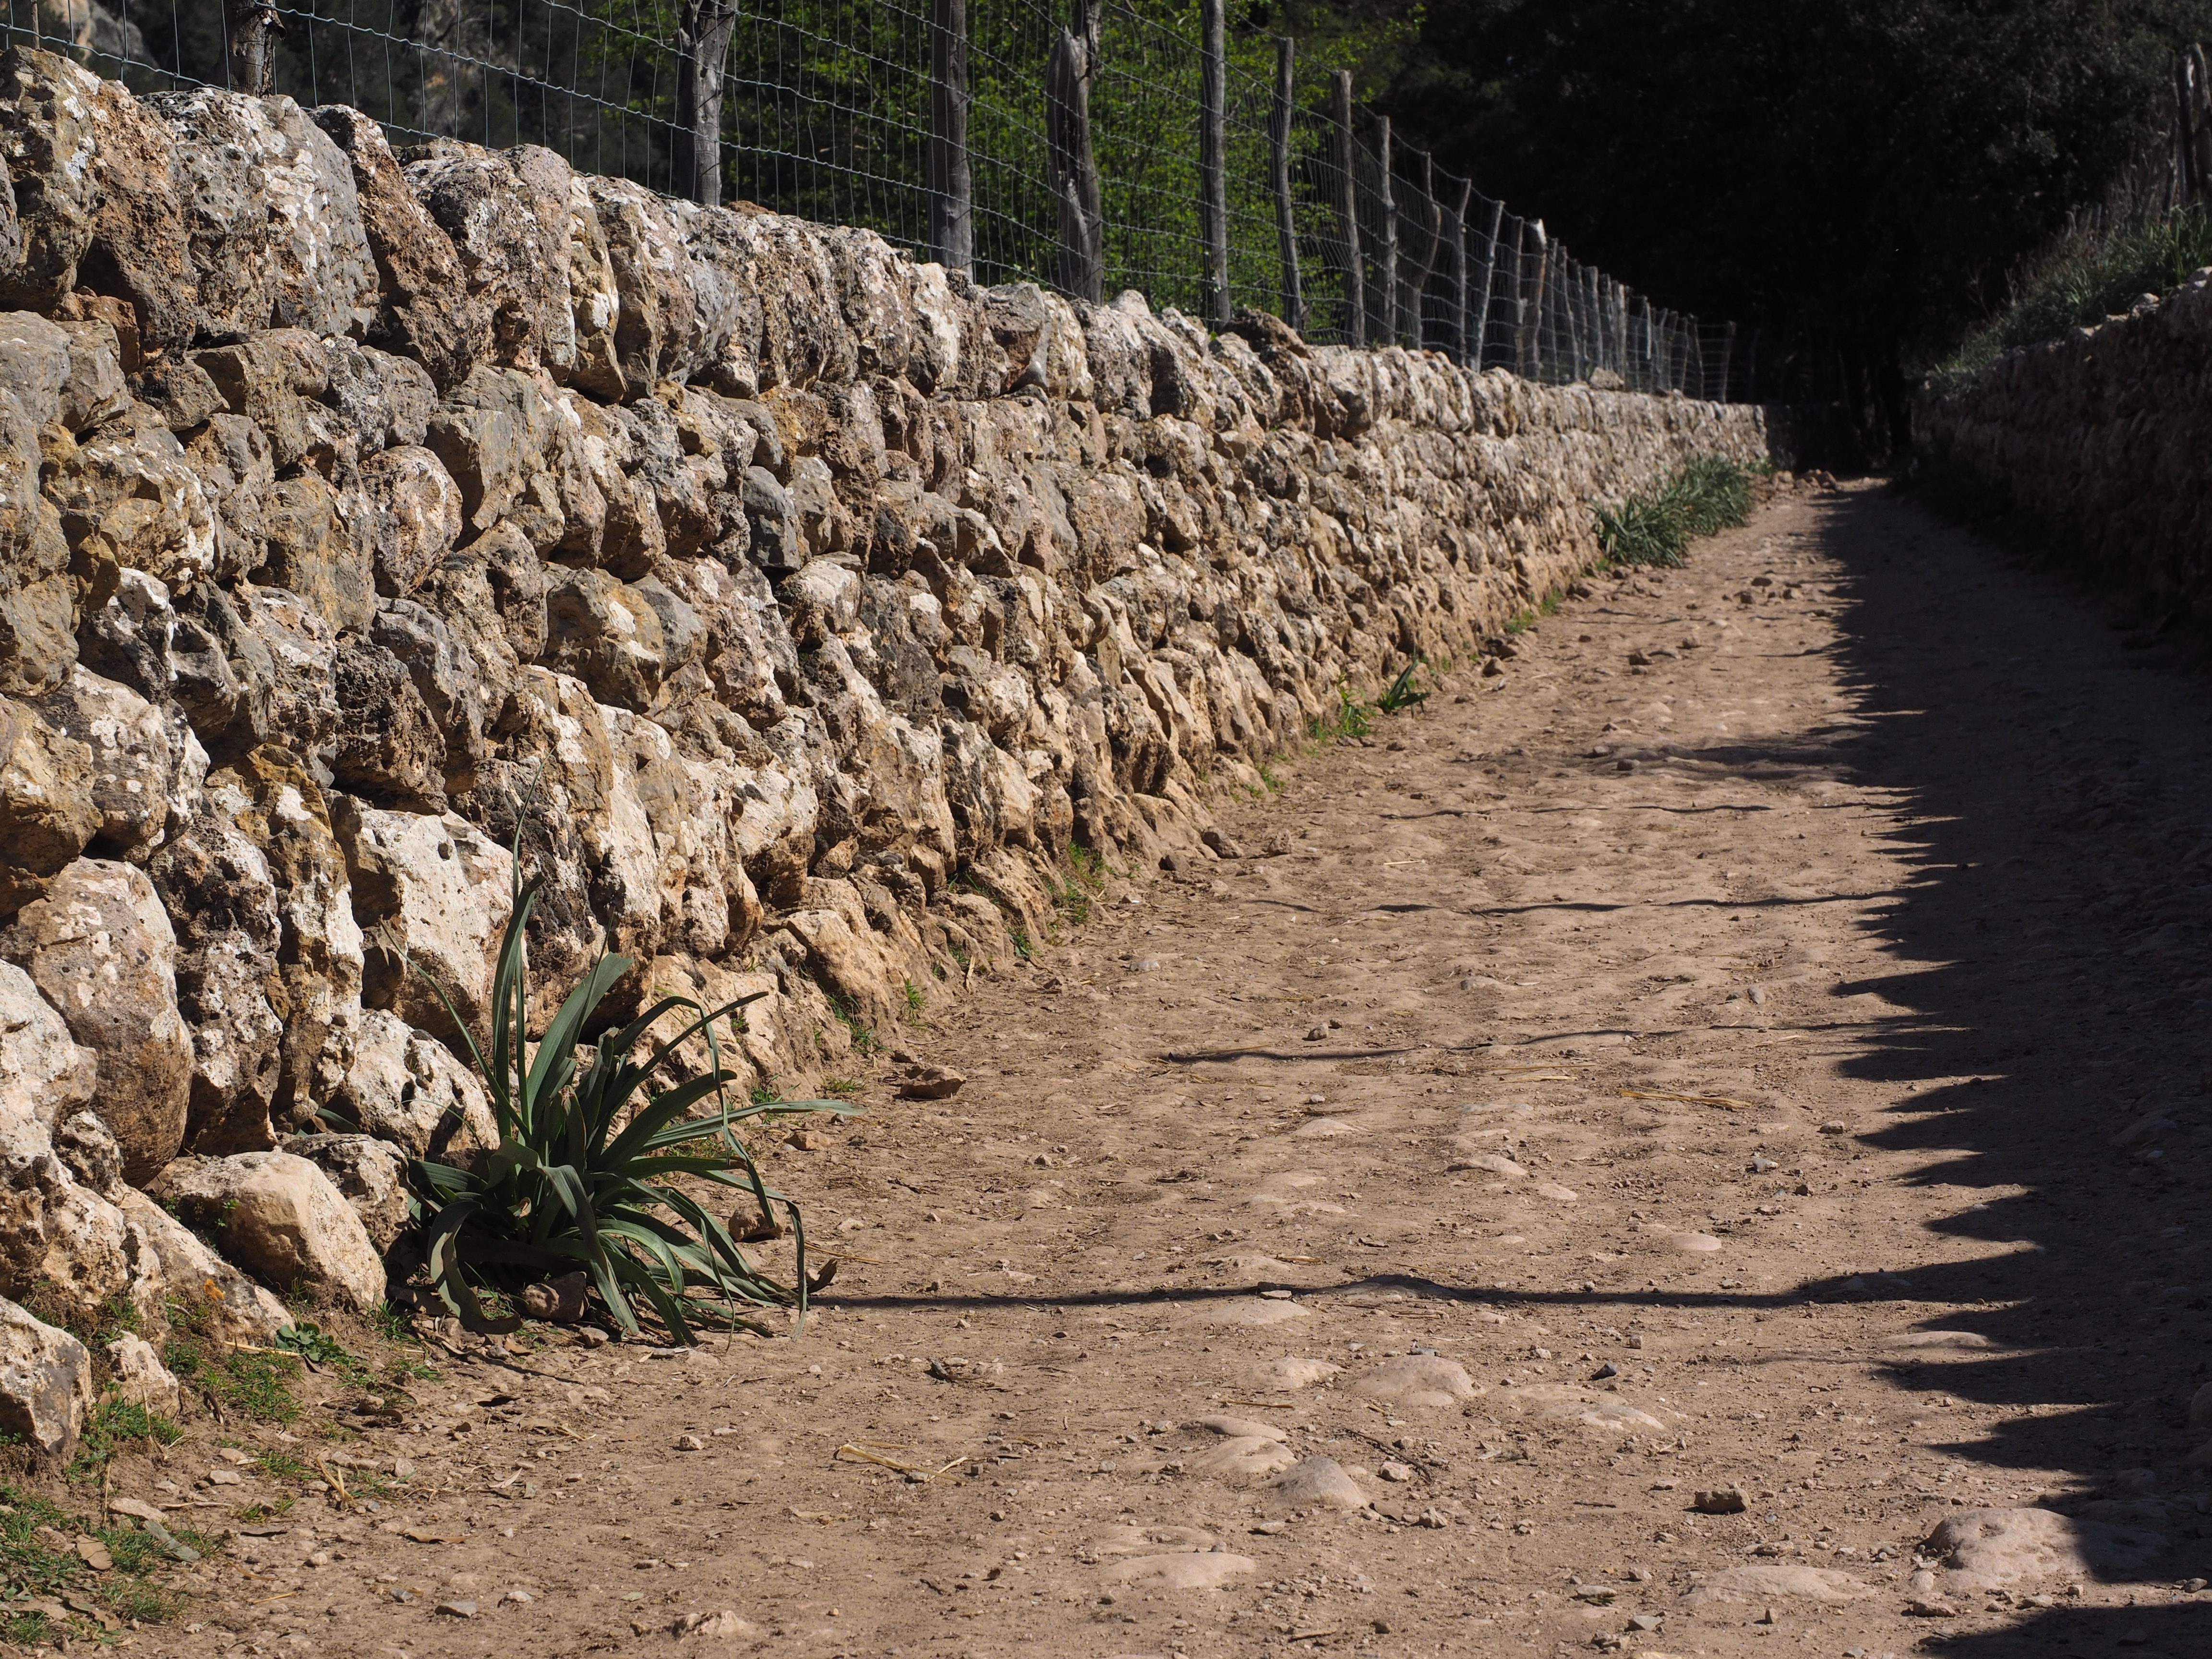
tree, rock, road, trail, wall, soil, stone wall, lane, waterway, geology, infrastructure, away, rural area, shadow play, drywall